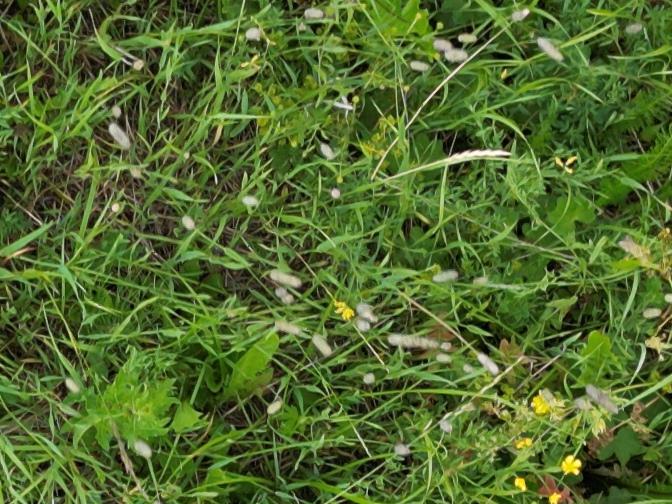
Flowers visible: yarrow flowers